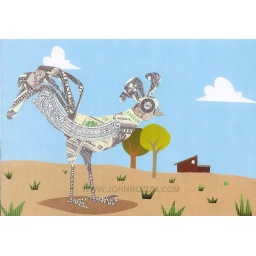
Collage. My own interpreation of one of the fanciful birds presented in Arnold Lobel's book &amp;quot;The Ice Cream Cone Coot.&amp;quot;